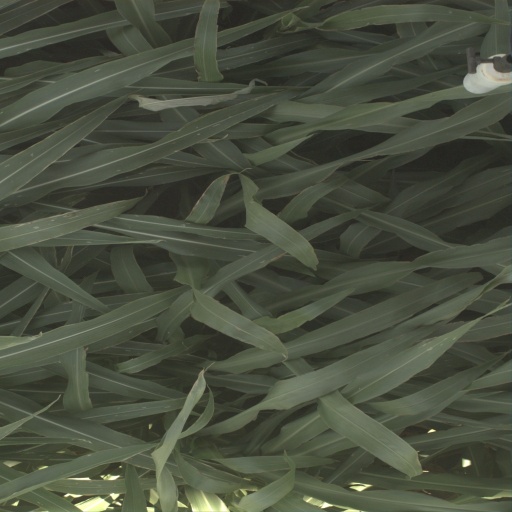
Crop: sorghum